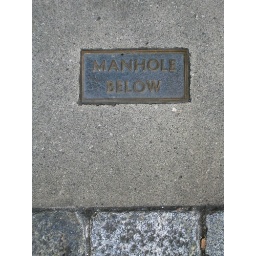
spotted on the pavement near the Victoria and Albert Museum